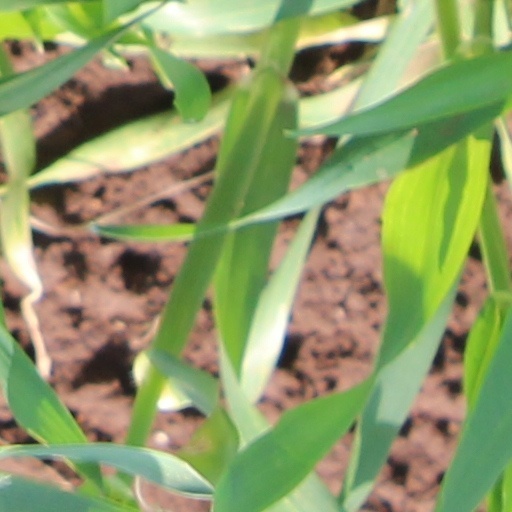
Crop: wheat